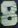
Number: 8